Gabriel Milito

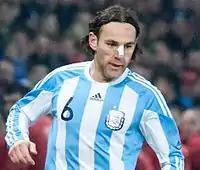
Milito playing for the Argentina national team in 2011

Milito participated in the 2005 FIFA Confederations Cup with Argentina, helping the nation to the final. He was also part of the squad which took part in the 2006 FIFA World Cup, performing well in his only appearance, the group stage match against the Netherlands which ended in a 0–0 draw.